Grumman F4F Wildcat

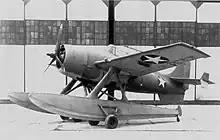
The F4F-3S "Wildcatfish", a floatplane version of the F4F-3. Edo Aircraft fitted one F4F-3 with twin floats.

This floatplane version of the F4F-3 was developed for use at forward island bases in the Pacific, before the construction of airfields. It was inspired by appearance of the A6M2-N "Rufe", a modification of the Mitsubishi A6M2 "Zeke". BuNo 4038 was modified to become the F4F-3S "Wildcatfish". Twin floats, manufactured by Edo Aircraft Corporation, were fitted. To restore the stability, small auxiliary fins were added to the tailplane. Because this was still insufficient, a ventral fin was added later.